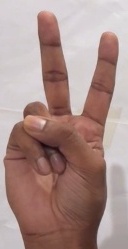
ASL sign: V